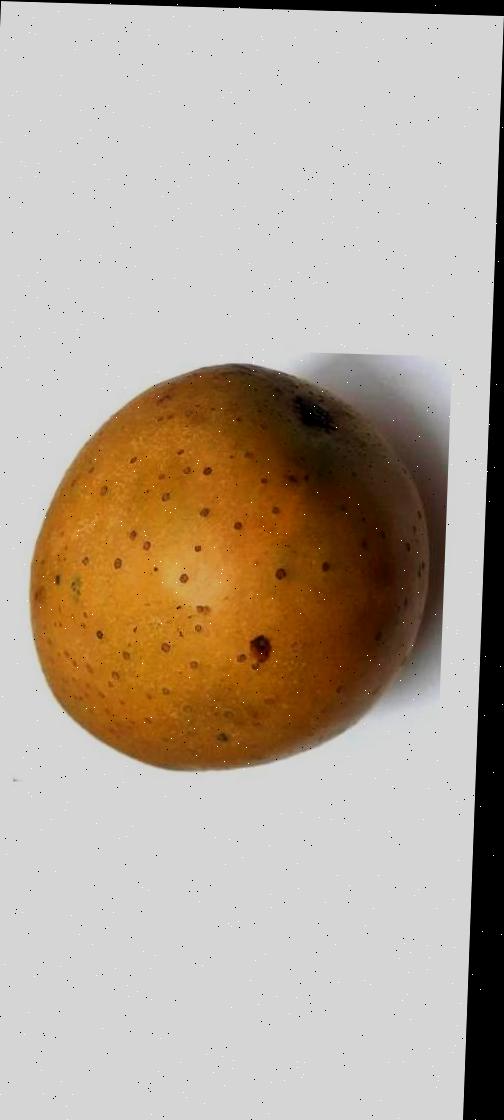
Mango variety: Gourmoti